Senecan tragedy

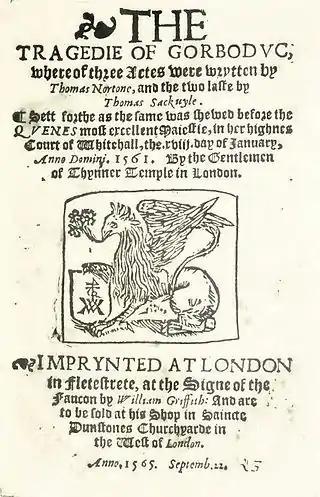
Title page of "The Tragedie of Gorboduc" (1565)

In the mid-16th century, Italian humanists rediscovered these works, making them models for the revival of tragedy on the Renaissance stage. The two great, but very different, dramatic traditions of the age—French neoclassical tragedy and Elizabethan tragedy—both drew inspiration from Seneca.